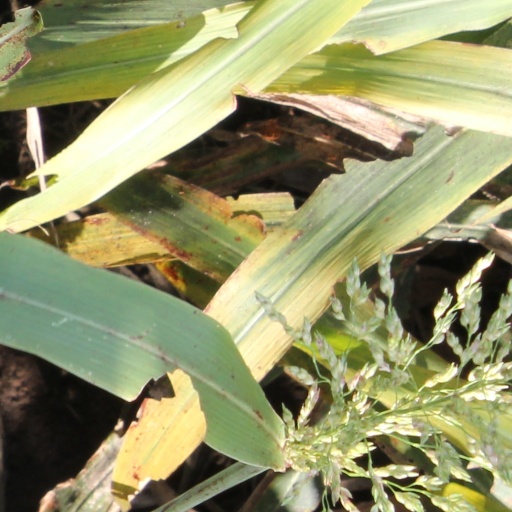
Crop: sorghum